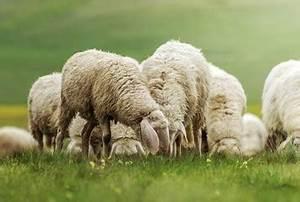
sheep